Saint-Jean-de-la-Haize

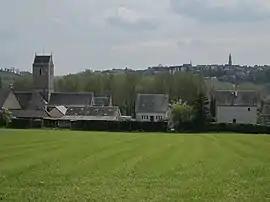
Village view

Saint-Jean-de-la-Haize is a commune in the Manche department in Normandy in north-western France.